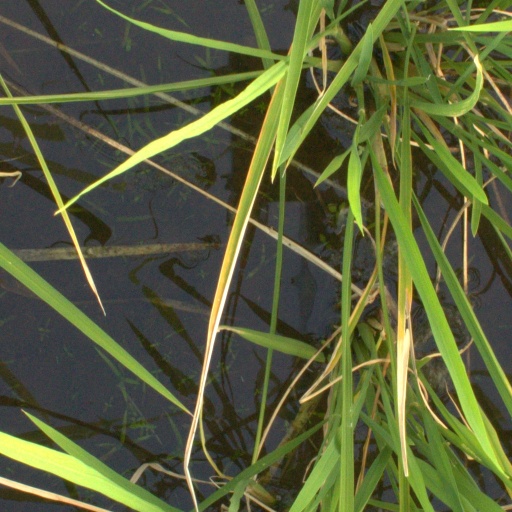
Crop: rice